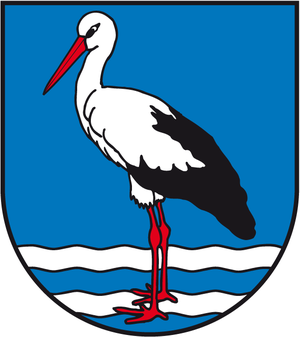
Verwaltungsgemeinschaft Elbe-Havel-Land
Coat of arms of Elbe-Havel-Land
Verwaltungsgemeinschaft Elbe-Havel-Land ligger i Landkreises Stendal i den tyske delstat Sachsen-Anhalt, og består af 11 kommuner. Administrationsby i Verwaltungsgemeinschaft er i Schönhausen.